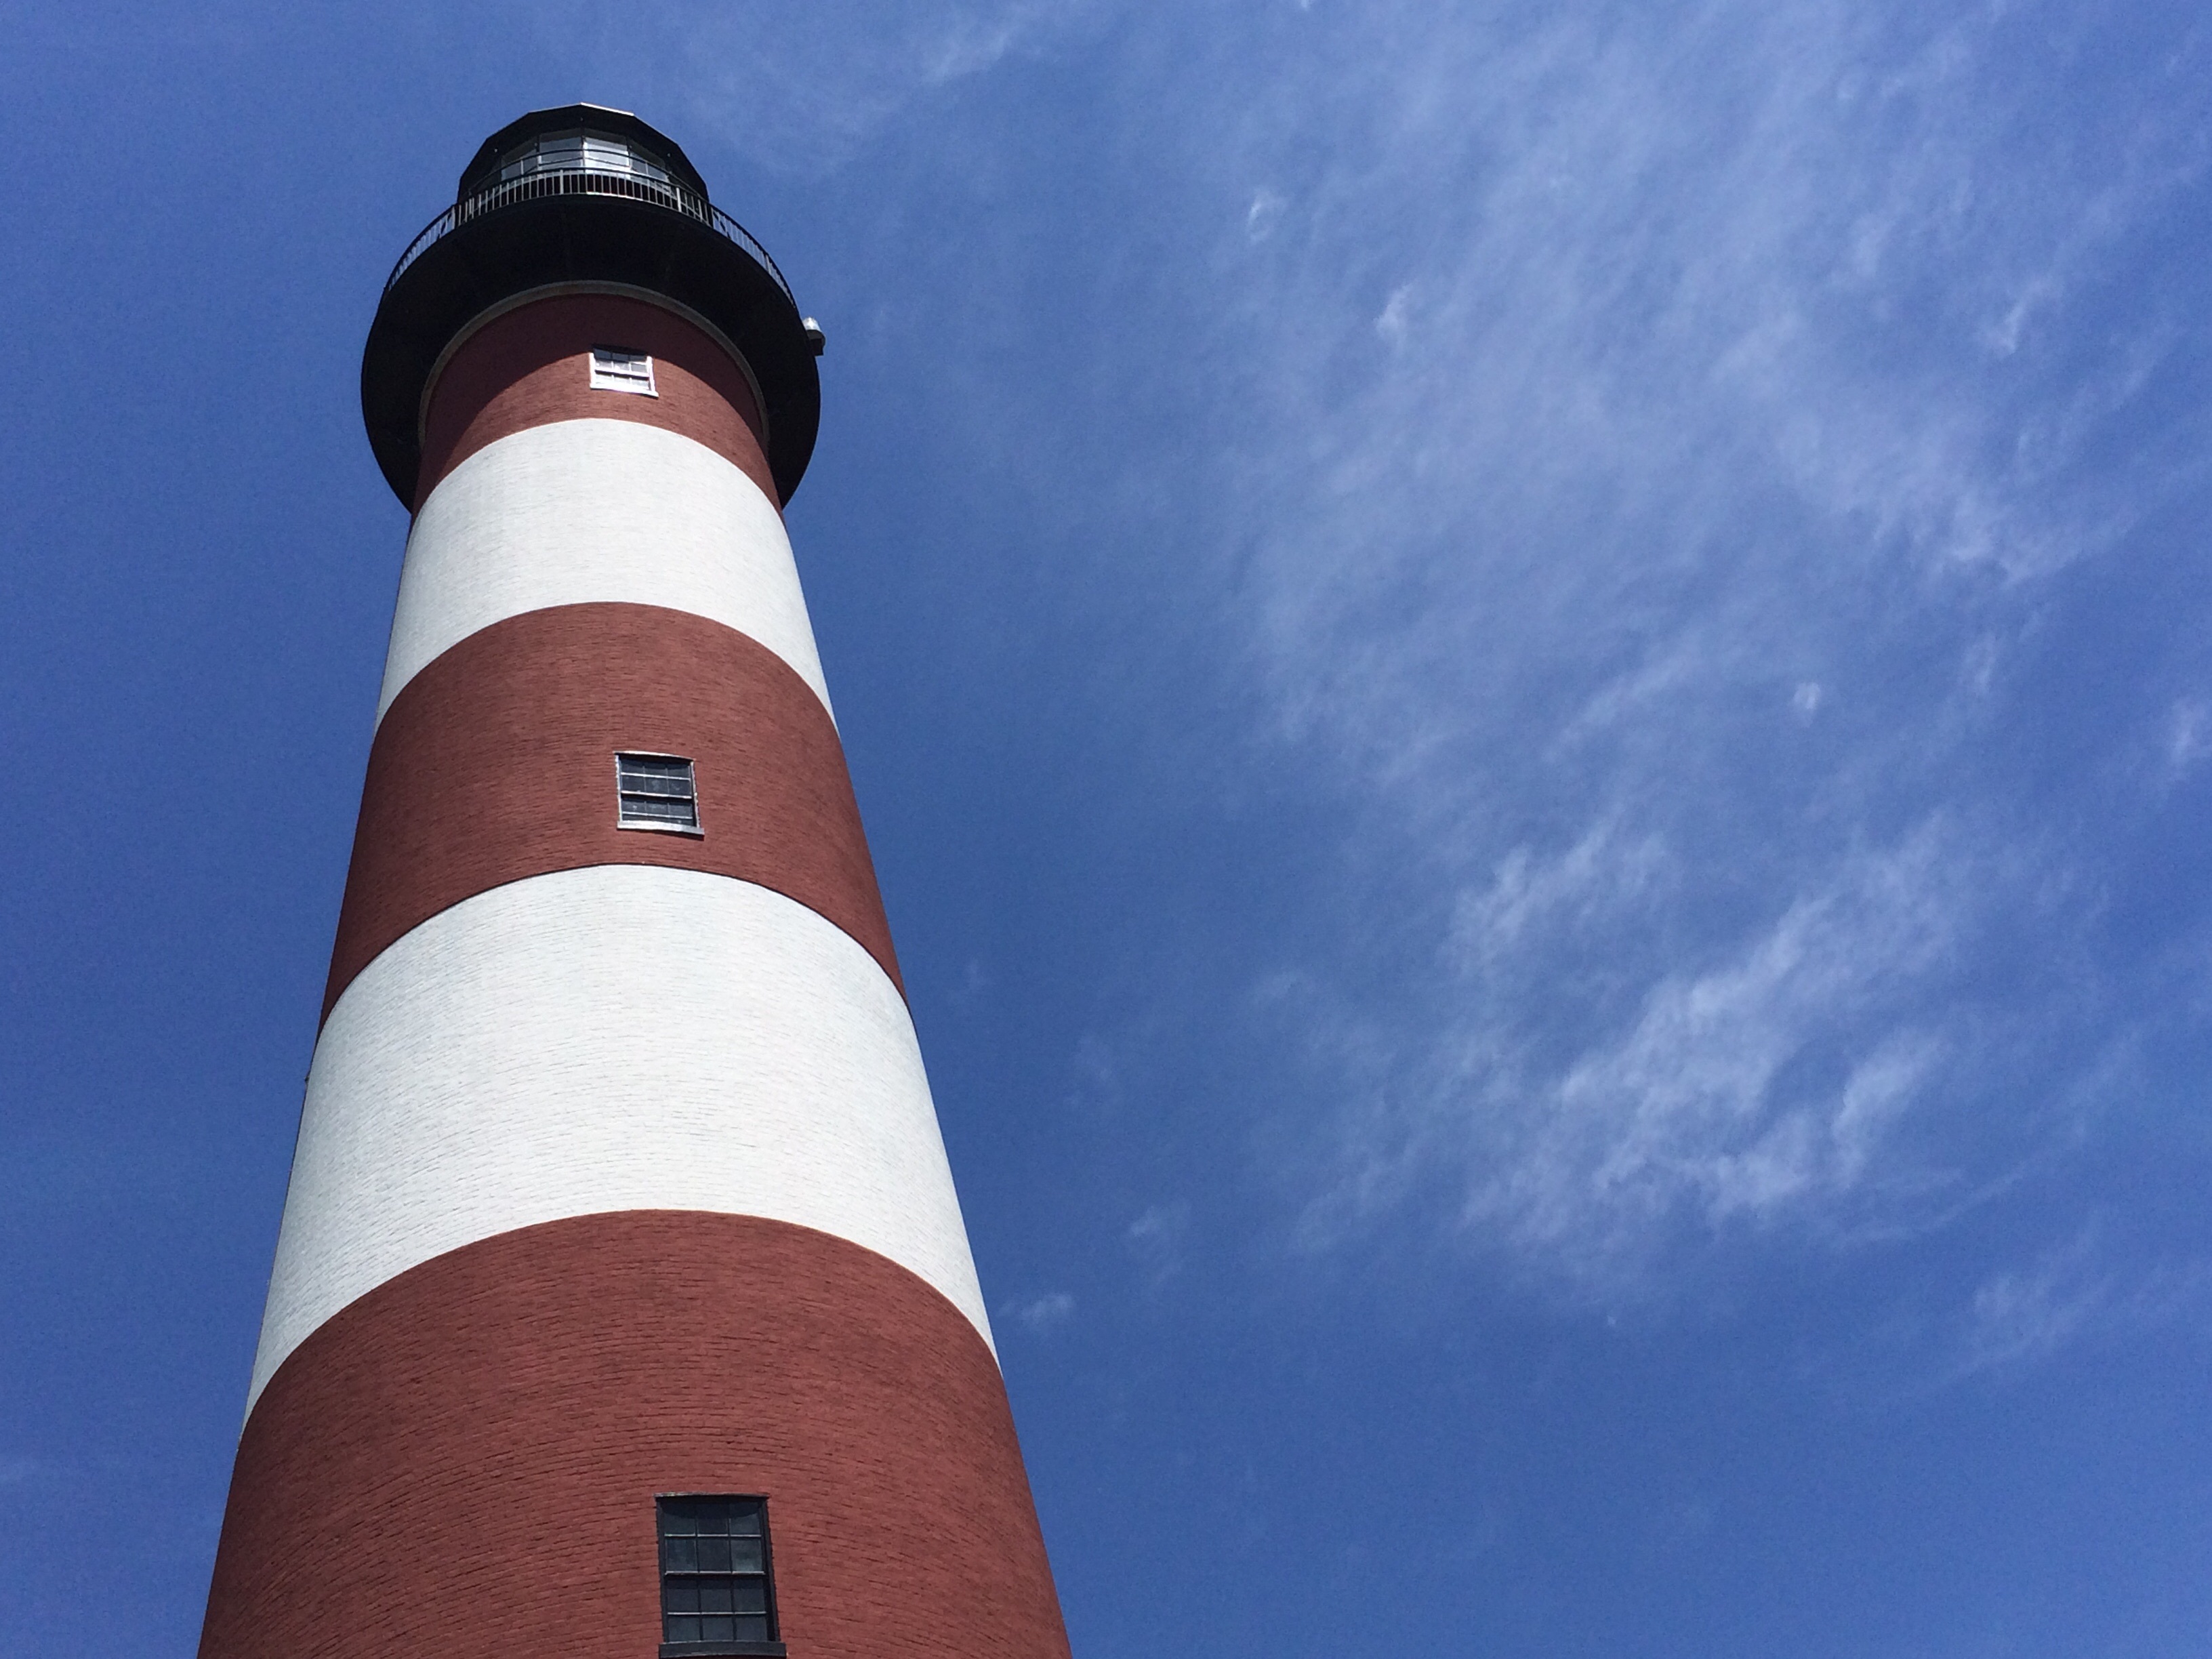
coast, cloud, lighthouse, sky, white, wind, building, tower, scenic, beacon, blue, brick, striped, tall, assateague, chincoteague, atmosphere of earth